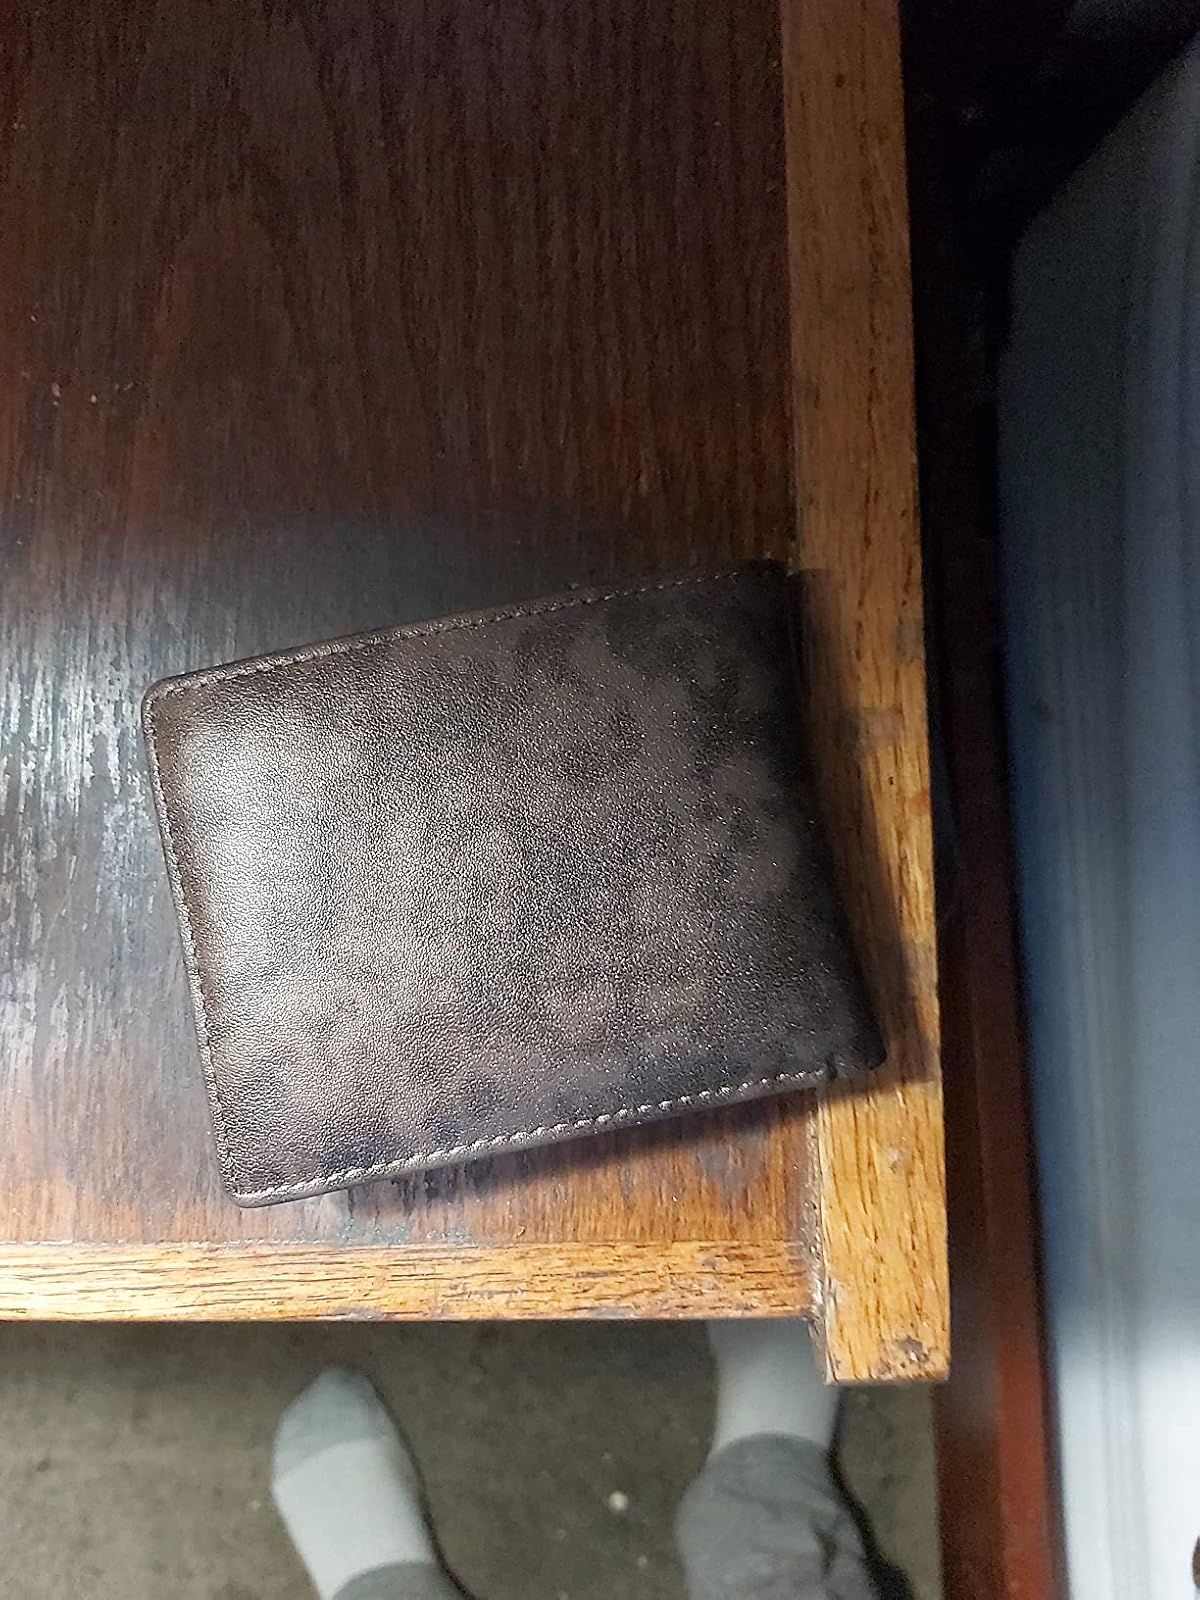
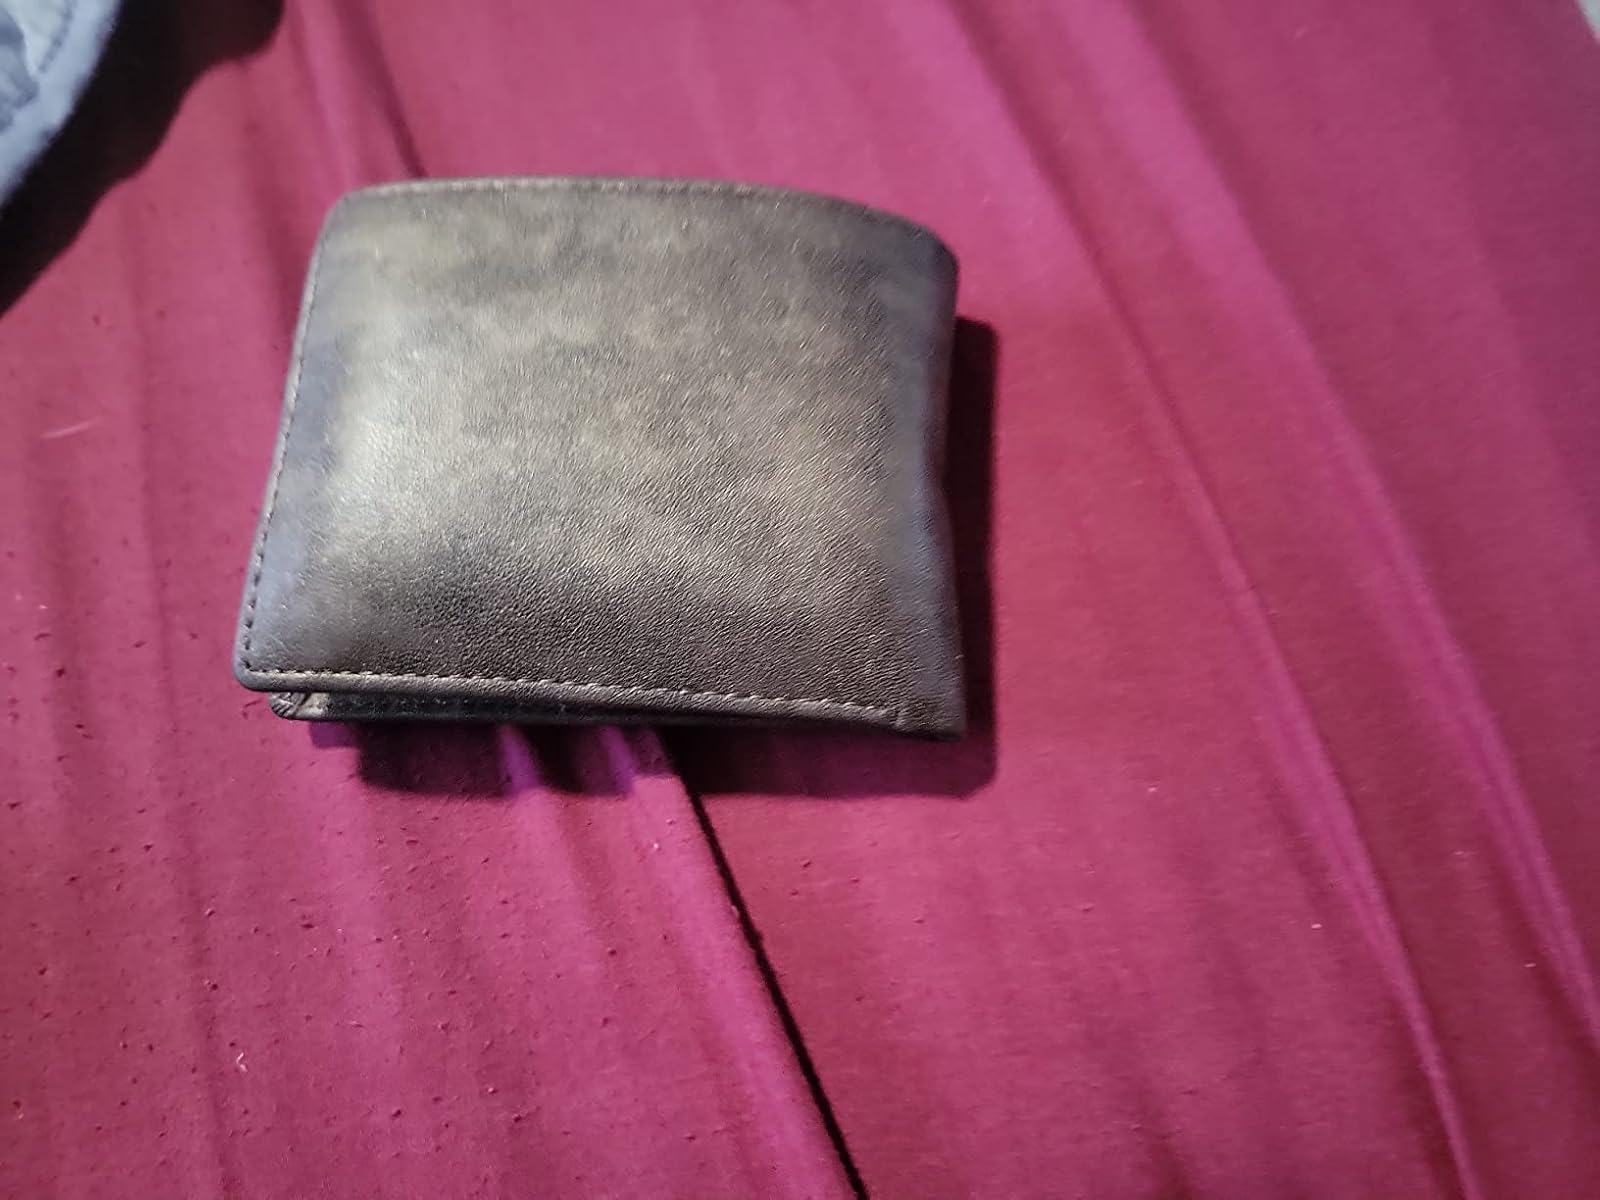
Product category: accessories_wallet
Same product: yes